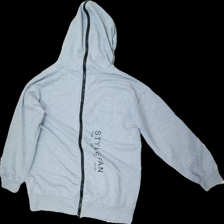
View: back
Type: Hoodie
Category: Unisex
Brand: Missing
Colors: Grey
Material: unknown
Pattern: Other
Cut: Regular
Price range: 50-100
Recommended usage: Reuse
Description: hoodie with zipper detail and print